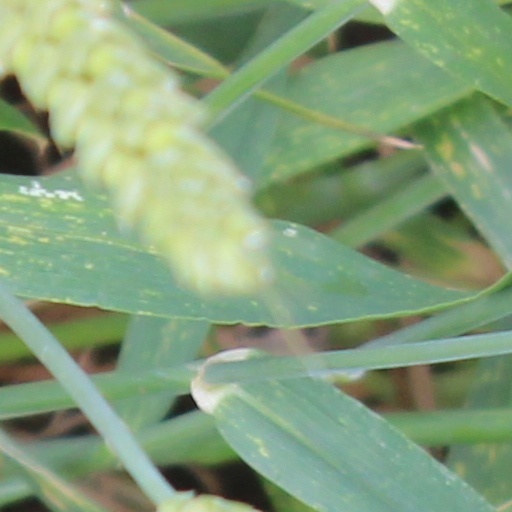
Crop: wheat